Culture of Bankura district

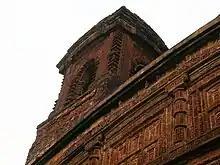
Shyam Ray Temple, Bishnupur.

Bankura district is a land of temples. There are more historical temples in Bishnupur than in any other place in West Bengal. There are several aspects of temple art, architecture and construction that need to be considered.